Men (1997 film)

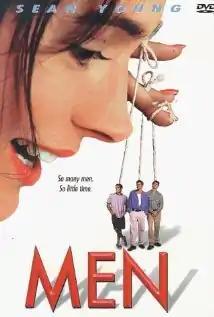

Men is a 1997 indie drama film written and directed by Zoe Clarke-Williams and starring Sean Young.